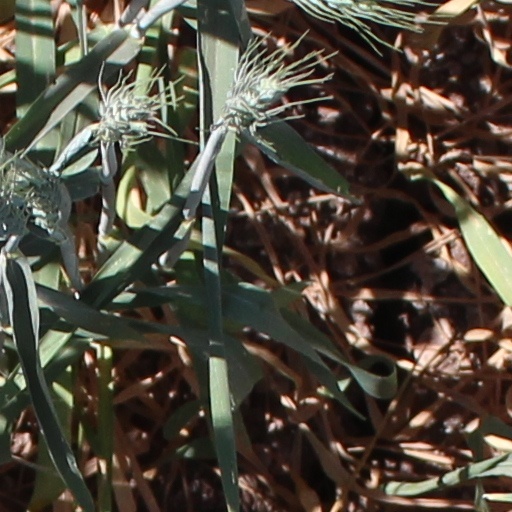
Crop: wheat